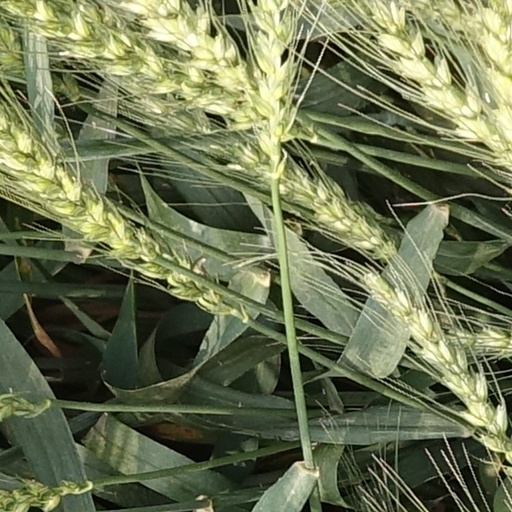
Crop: wheat